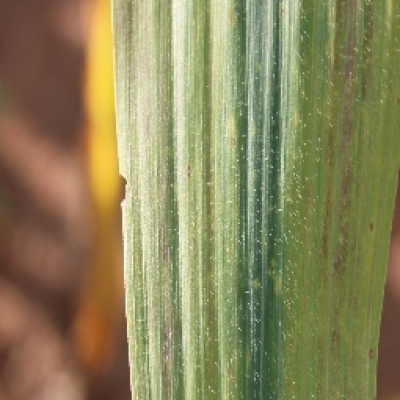
Label: Corn_(Maize)___Maize_Streak_Virus